The King's Own Malta Regiment

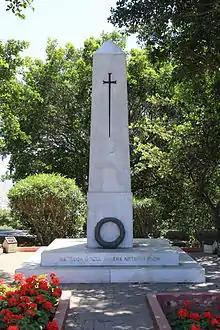
KOMR Memorial in Floriana

The K.O.M.R. was formed as a Territorial Infantry Regiment in 1932, the latest in a series of locally raised militia units and regiments dating back to the 1800s.